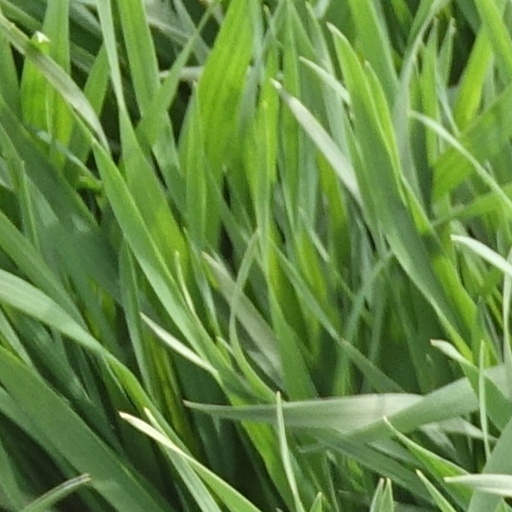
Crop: wheat